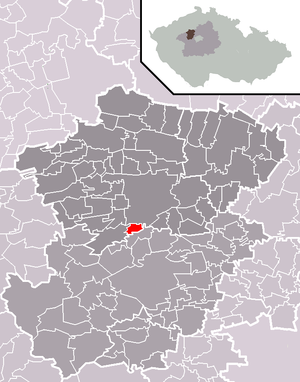
Hrdlív est une commune du district de Kladno, dans la région de Bohême-Centrale, en Tchéquie. Sa population s'élevait à 497 habitants en 2020.